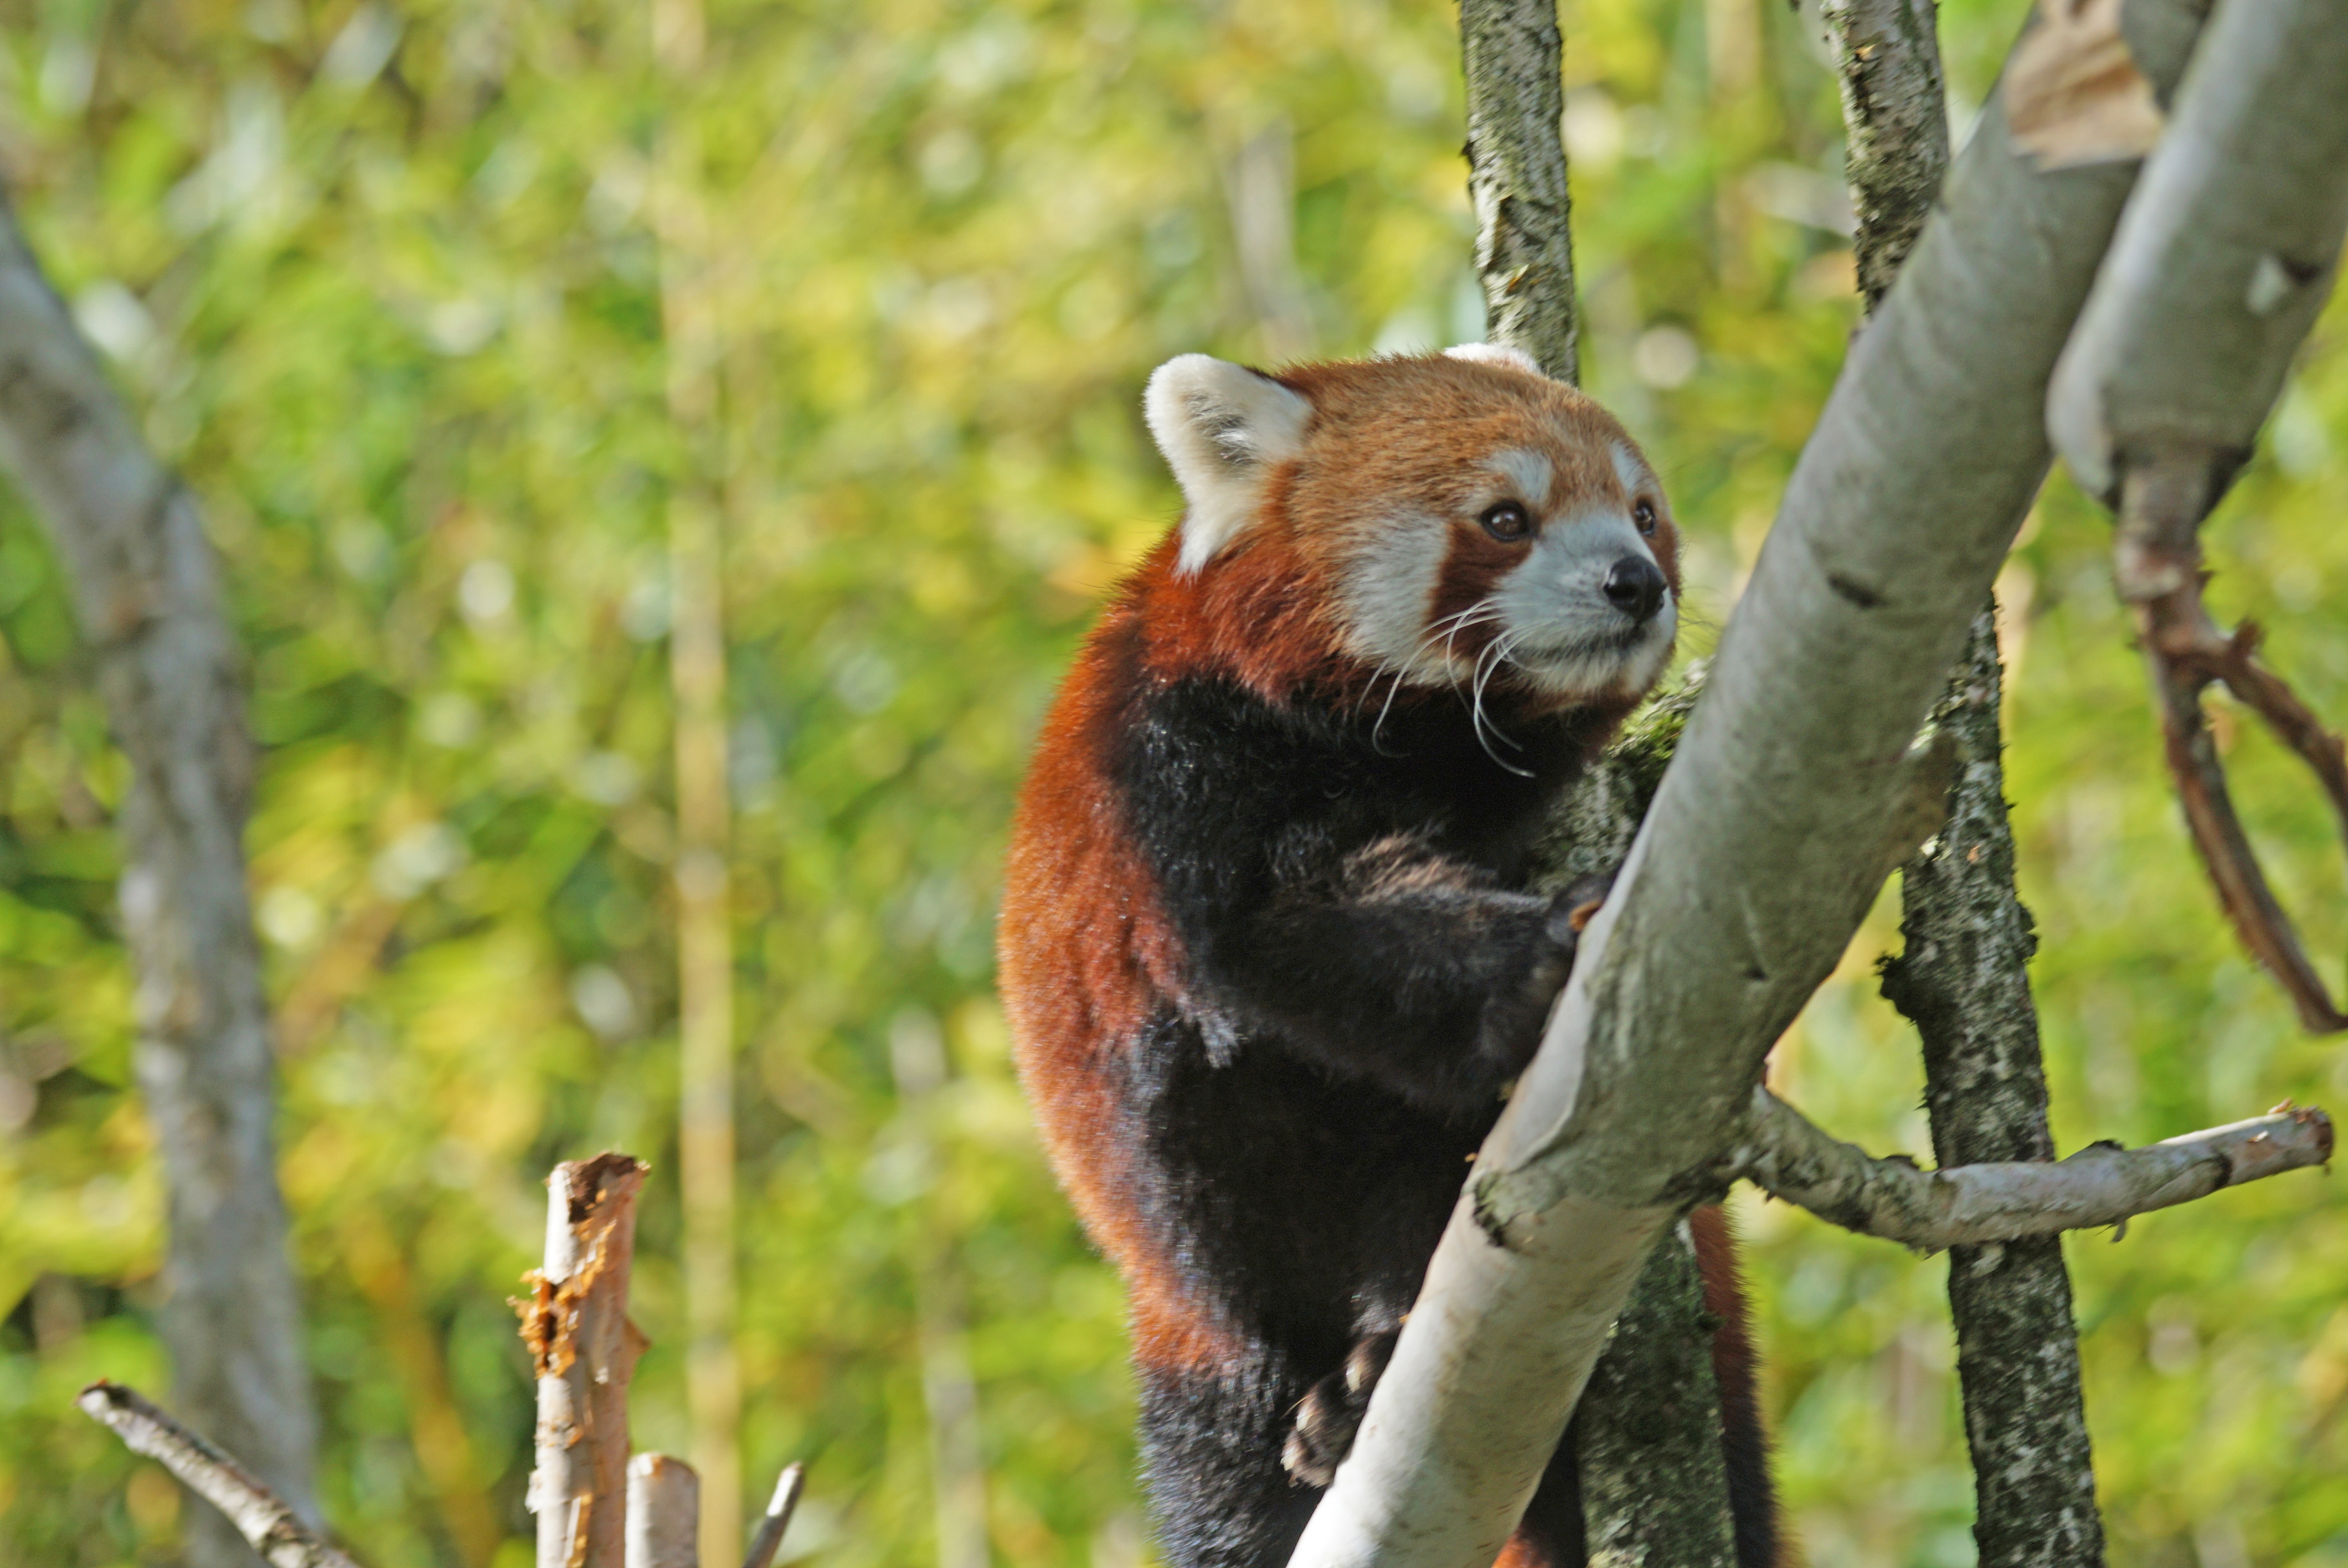
cute, bear, wildlife, mammal, climber, fauna, red panda, panda, vertebrate, purry